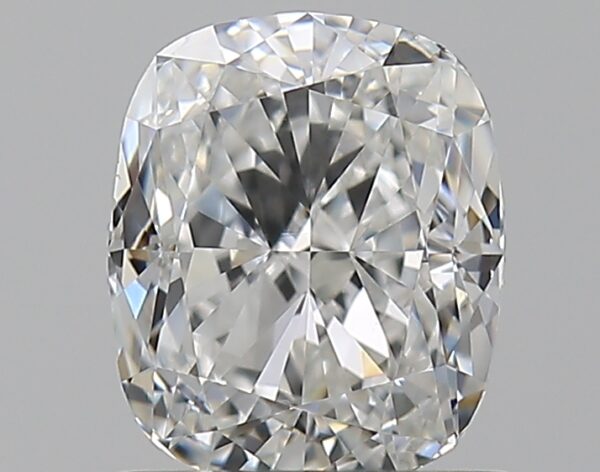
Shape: cushion
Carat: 1.02
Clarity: VS1
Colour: G
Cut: EX
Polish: EX
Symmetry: VG
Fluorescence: N
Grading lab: GIA
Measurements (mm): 6.3 x 5.28 x 3.53